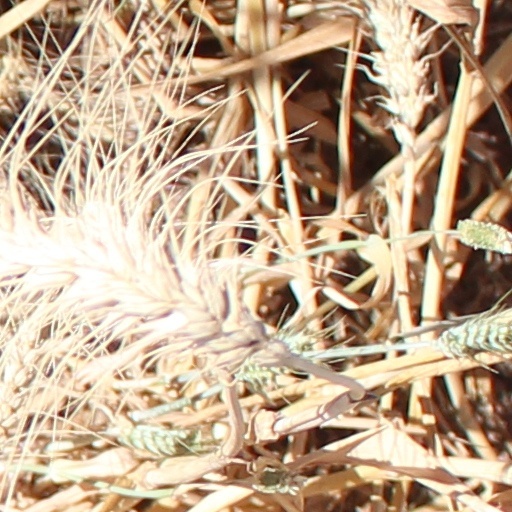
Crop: wheat